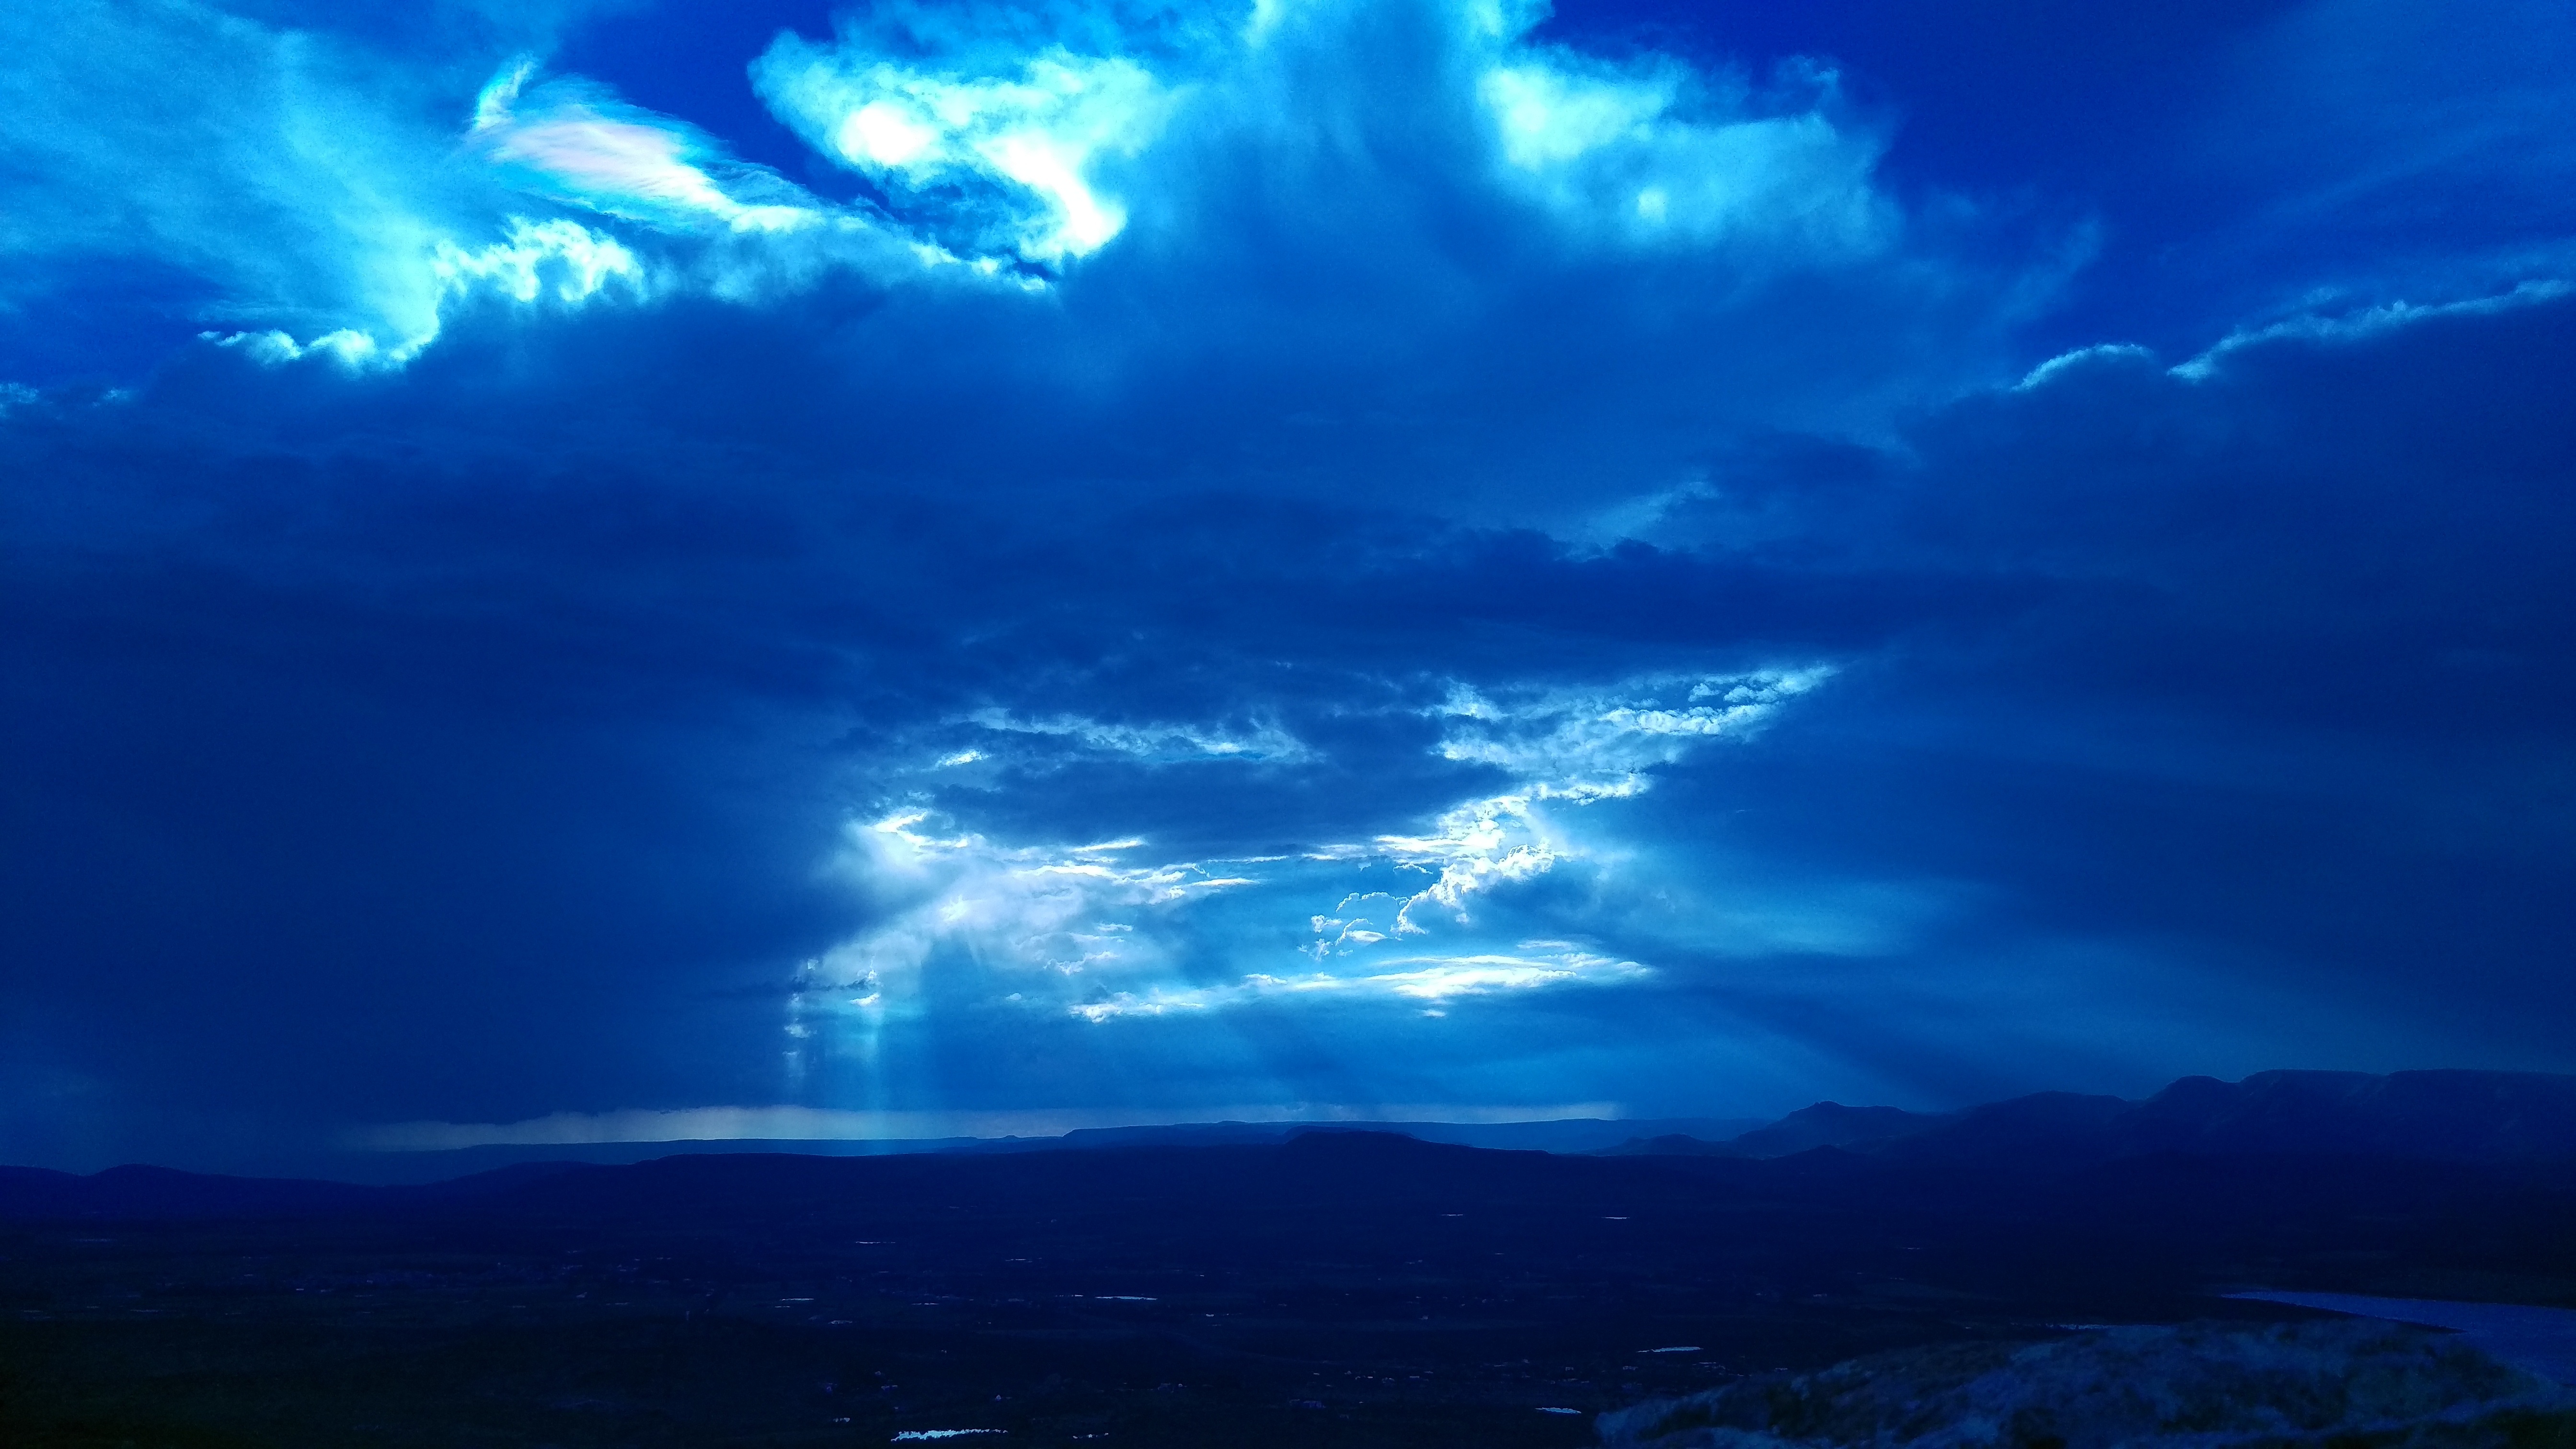
sea, nature, horizon, cloud, sky, night, sunlight, atmosphere, dark, dusk, weather, lightning, thunder, rainy, clouds, mexico, rays, sunsets, geological phenomenon, aguascalientes, blue sunset